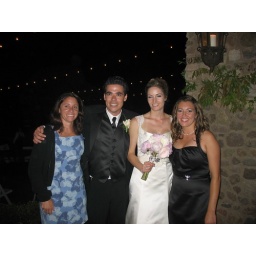
I have no idea who the girl in the blue dress is, but it looks like Josh knows her...